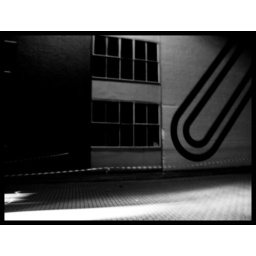
Jan van der Ploeg painted a wall during CAT at the pijpenbuigerij van Stork in Hengelo